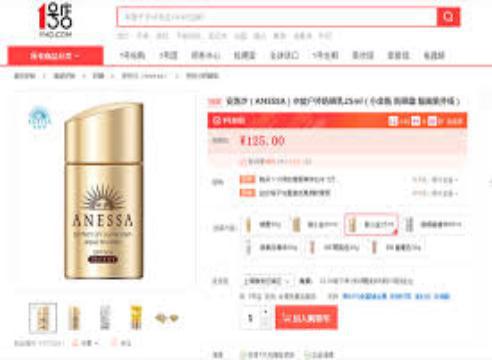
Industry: Electronic